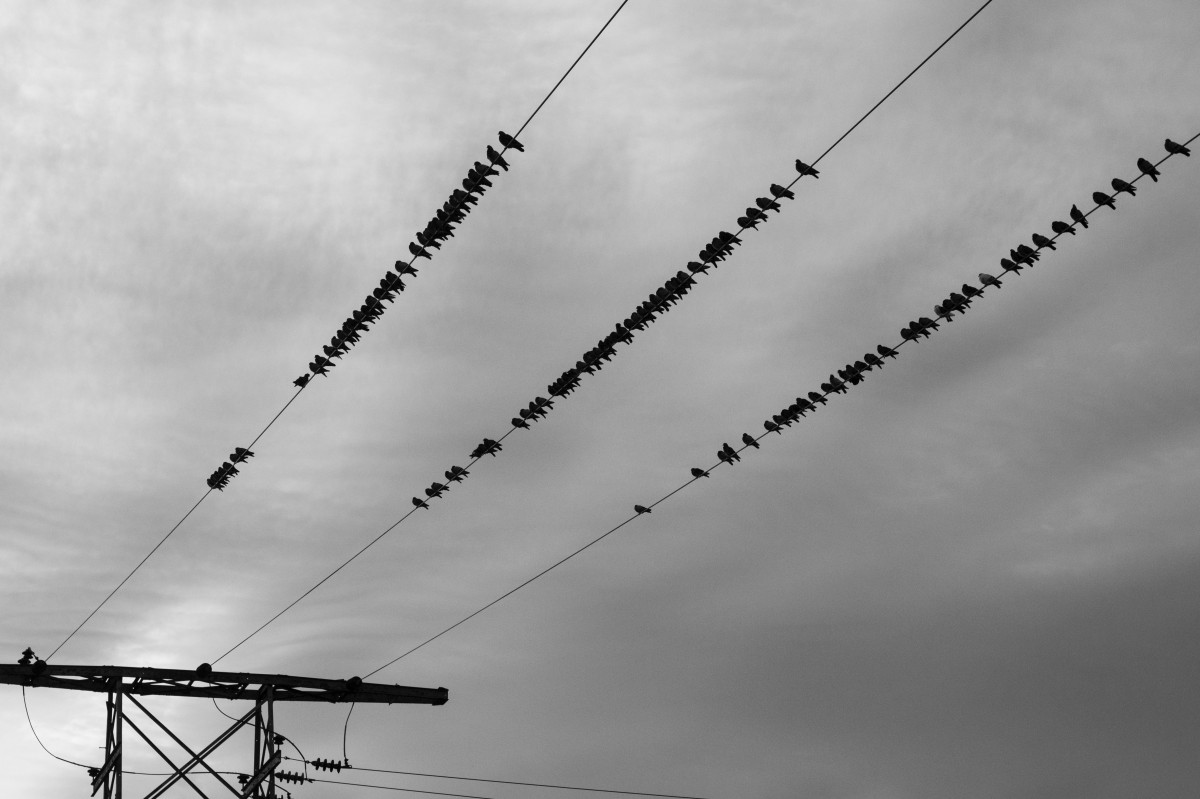
Tags: light, cloud, black and white, sky, wire, mast, power pole, electricity, shape, monochrome photography, atmosphere of earth, electrical supply